Plogging

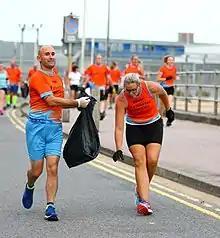
A woman bending to pick up litter while a man jogs alongside, with a garbage bag, at a plogging event in Kent, England

Plogging is a combination of jogging with picking up litter, merging the Swedish verbs (pick up) and (jog) gives the new Swedish verb , from which the word plogging derives. It started as an organized activity in Sweden around 2016 and spread to other countries in 2018, following increased concern about plastic pollution. As a workout, it provides variation in body movements by adding bending, squatting and stretching to the main action of running, hiking, or walking. An estimated 2,000,000 people plog daily in 100 countries and some plogging events have attracted over 3,000,000 participants.